The Siege of Pinchgut

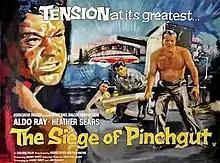
Original UK quad format film poster

The Siege of Pinchgut (released in the US as Four Desperate Men) is a 1959 British thriller filmed on location in Sydney, Australia, and directed by Harry Watt. It was the last film produced by Ealing Studios, and was entered into the 9th Berlin International Film Festival where it was nominated for the Golden Bear Award.